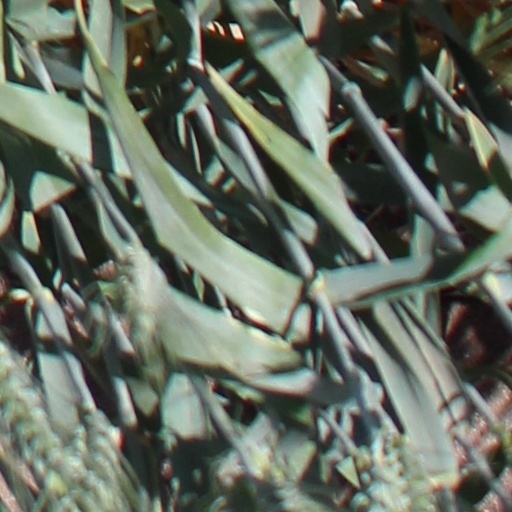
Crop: wheat